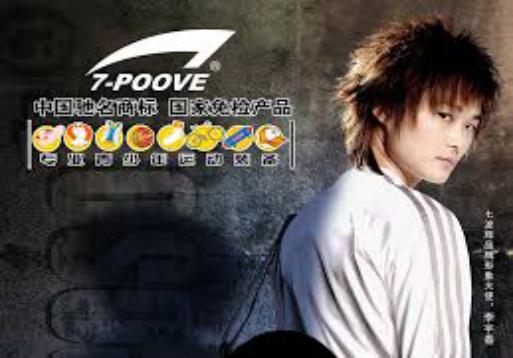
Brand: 7-PE
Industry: Clothes